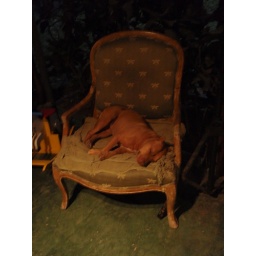
Best seat in the house